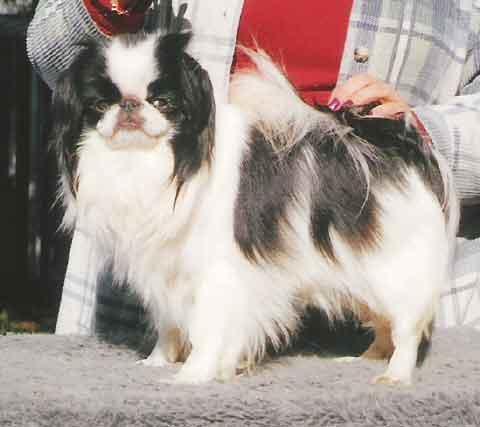
Japanese_spaniel